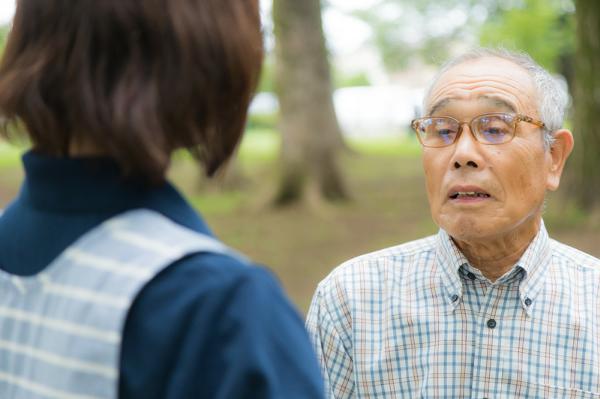
回答: 田中(88)さん告白タイム(本日15回目)